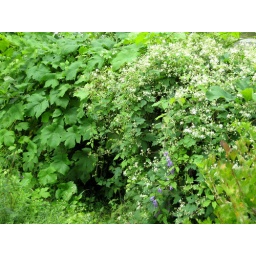
Grape and silver lace vines completely covering the chain link fence in our back yard (July '08)